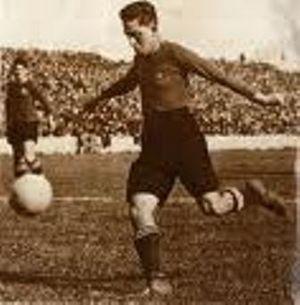
Paulino Alcántara Riestrá est un footballeur espagnol né le 7 octobre 1896 à Iloilo et mort le 13 février 1964 à Barcelone. Il a accompli pratiquement toute de sa carrière au FC Barcelone entre 1912 et 1927 dont il reste le plus jeune et le deuxième plus prolifique buteur avec 369 réalisations en 357 matchs. Paulino Alcántara possédait une frappe si sèche qu'il pouvait transpercer les filets comme il le fit lors d'un France-Espagne à Bordeaux.
Cet article recense les joueurs du FC Barcelone ayant au moins fait une apparition en match officiel avec l'équipe première par ordre chronologique et alphabétique. Un total de 958 joueurs ont joué au moins un match officiel avec le Barça entre 1899 et mars 2018.